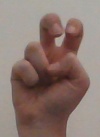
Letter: toot